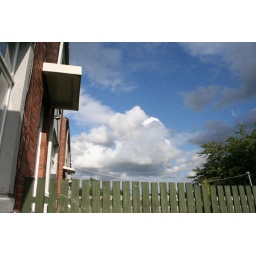
Taken while sitting in the garden. Been rare to see a blue sky here lately lol